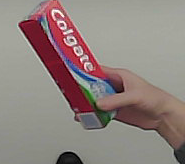
Product: colgate_toothpaste